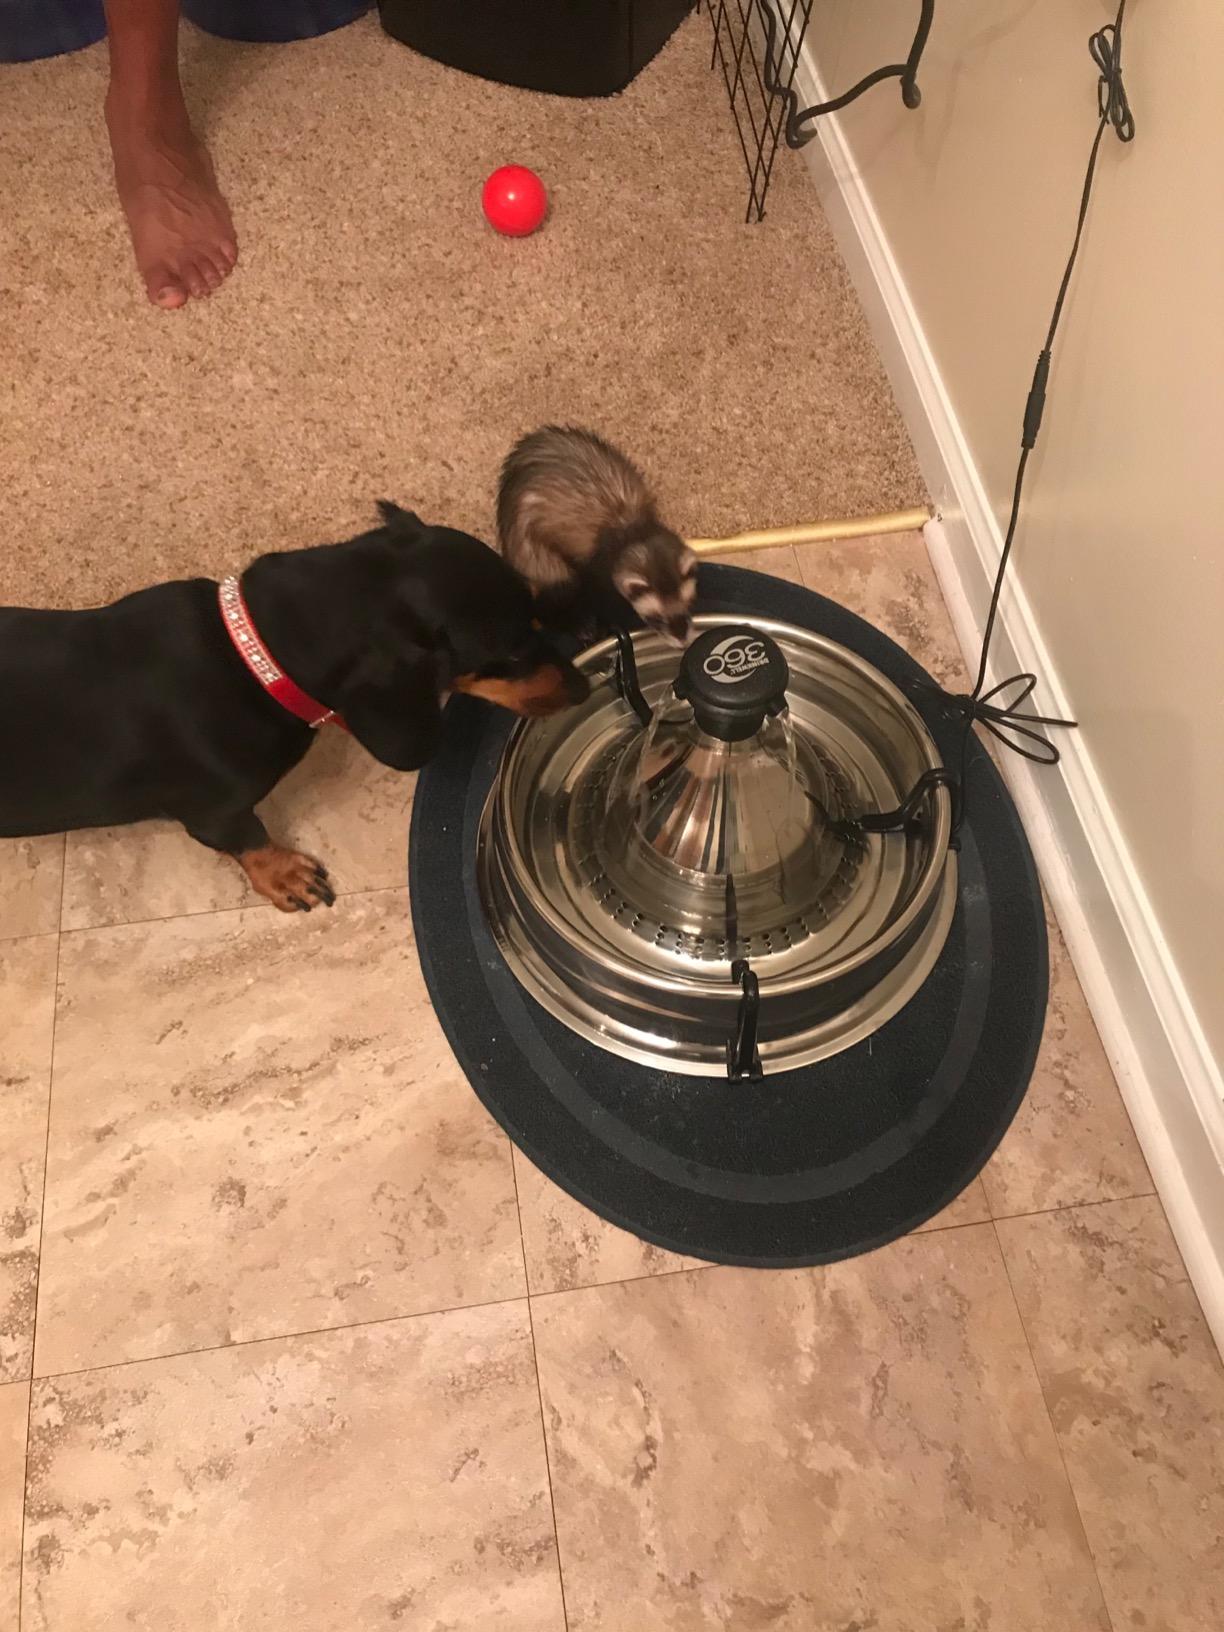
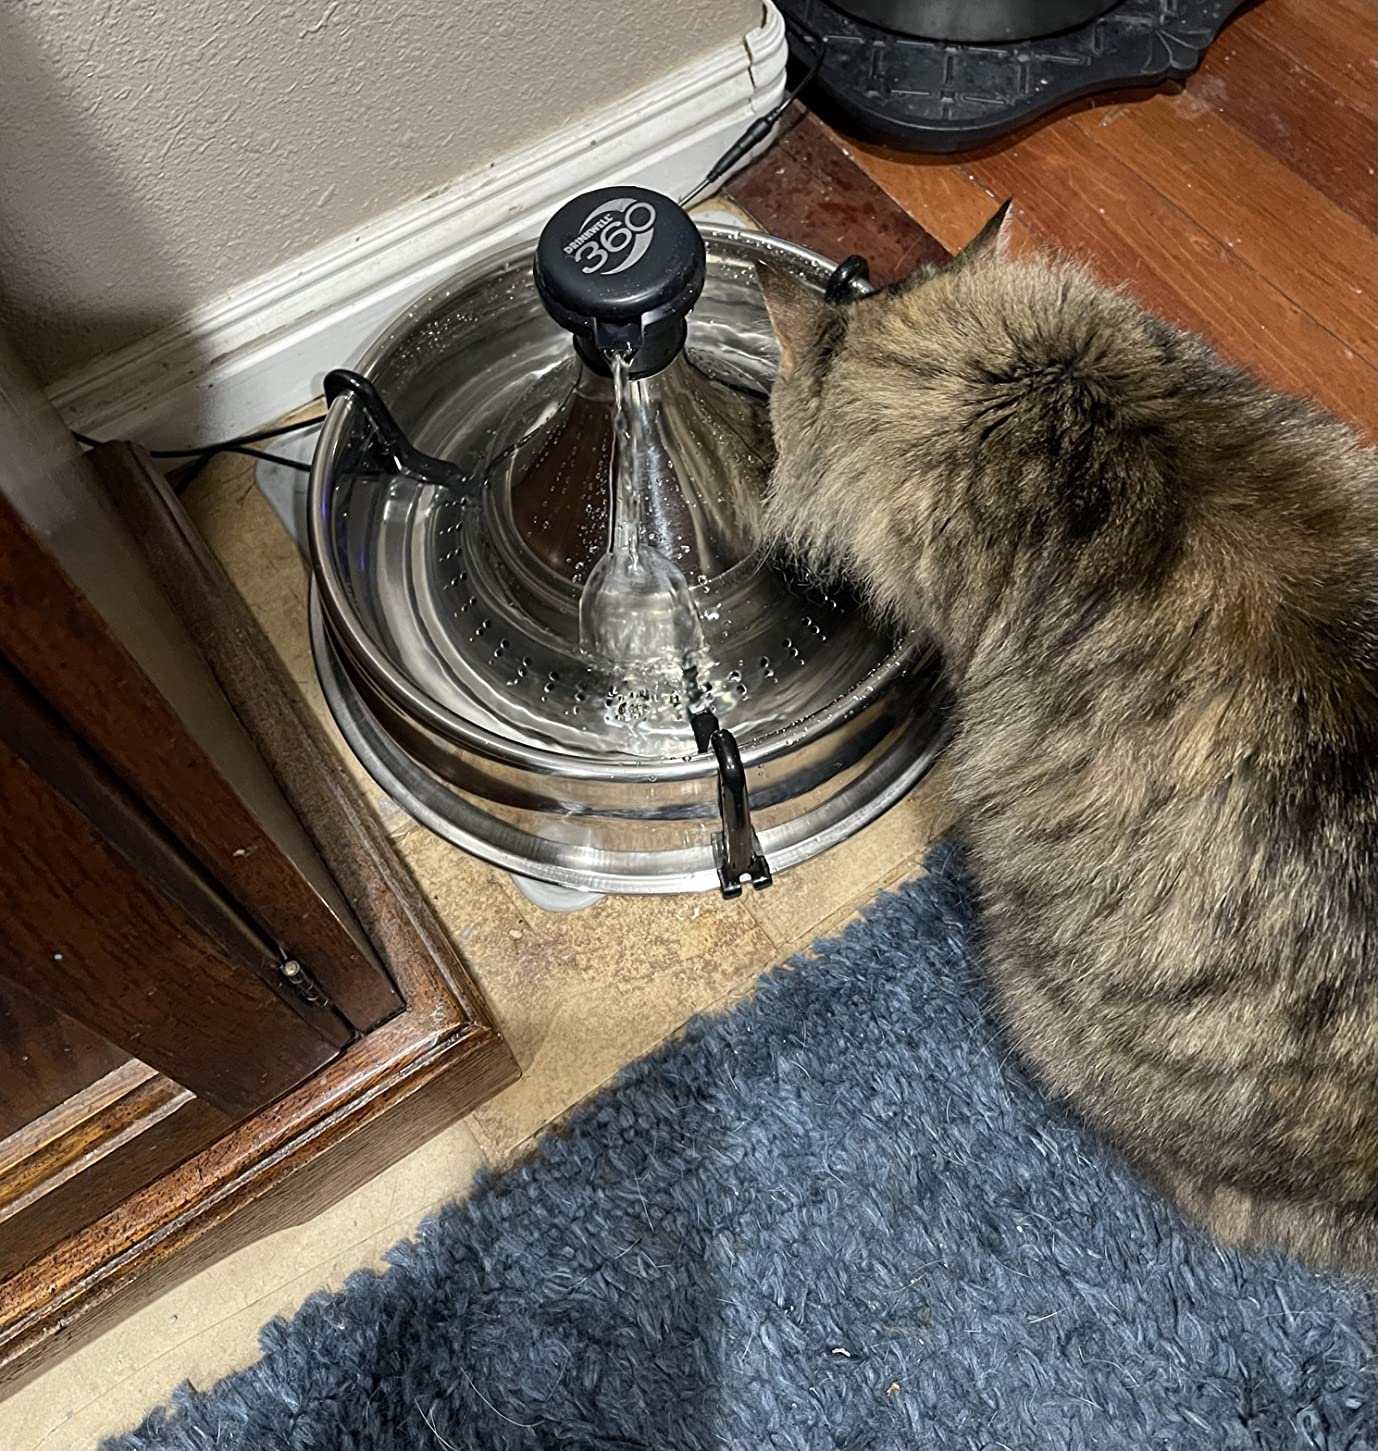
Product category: items_bowl
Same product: yes